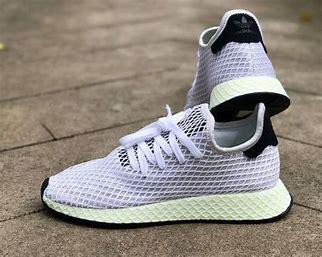
Brand: Adidas
Model: Deerupt Runner